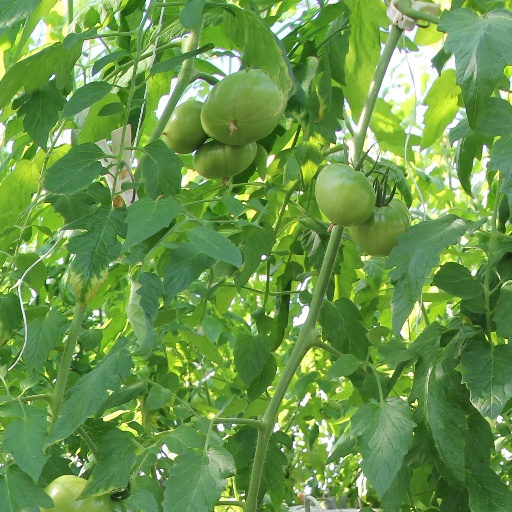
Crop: tomato